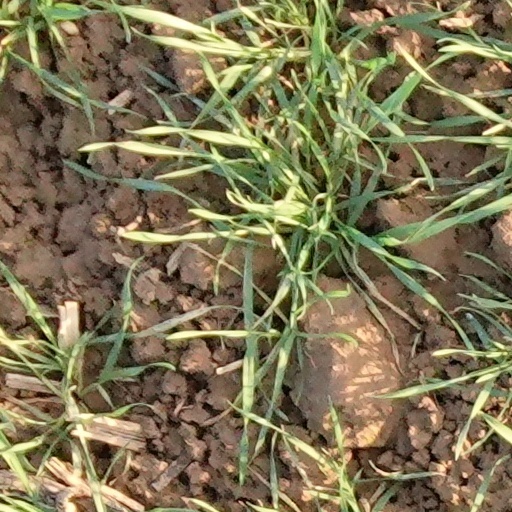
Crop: wheat